Asari Station (Shimane)

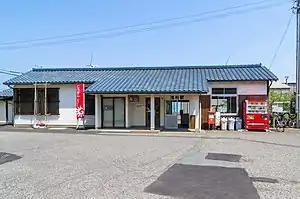
Asari Station, May 2012

is a passenger railway station located in the city of Gōtsu, Shimane Prefecture, Japan. It is operated by the West Japan Railway Company (JR West).